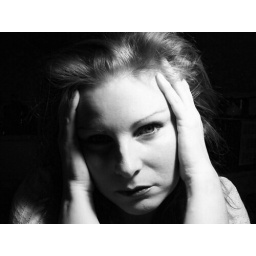
A study in black and white and blue